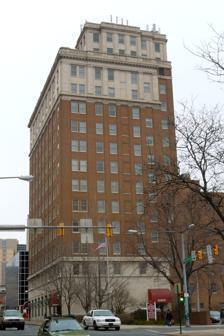
Building: Metropolitan Edison Building
Country: United States of America
Year built: 1927
United States historic place Metropolitan Edison Building U.S. National Register of Historic Places Metropolitan Edison Building, March 2011 Show map of Pennsylvania Show map of the United States Location 412 Washington St., Reading, Pennsylvania Coordinates 40°20′11″N 75°55′46″W / 40.33639°N 75.92944°W / 40.33639; -75.92944 Area 1.1 acres (0.45 ha) Built 1926-1927, 1956 Architect Multiple Architectural style Chicago NRHP reference No. 83004192 Added to NRHP October 28, 1983 The Metropolitan Edison Building is an historic, American office building that is located in Reading , Berks County, Pennsylvania . It was listed on the National Register of Historic Places in 1983. History and architectural features Built between 1926 and 1927, this historic structure is a twelve-story, L-shaped, steel-frame building that was faced with Indiana limestone , brick, and terra cotta . Reflective of the Chicago style , it stands 150 feet tall. A five-story addition was completed in 1956. The building measures 119 feet, 8 inches, by 169 feet, 6 inches. It was the original home of the Metropolitan Edison Company , Gilbert-Commonwealth, and the CNA Insurance Company. It was listed on the National Register of Historic Places in 1983. References